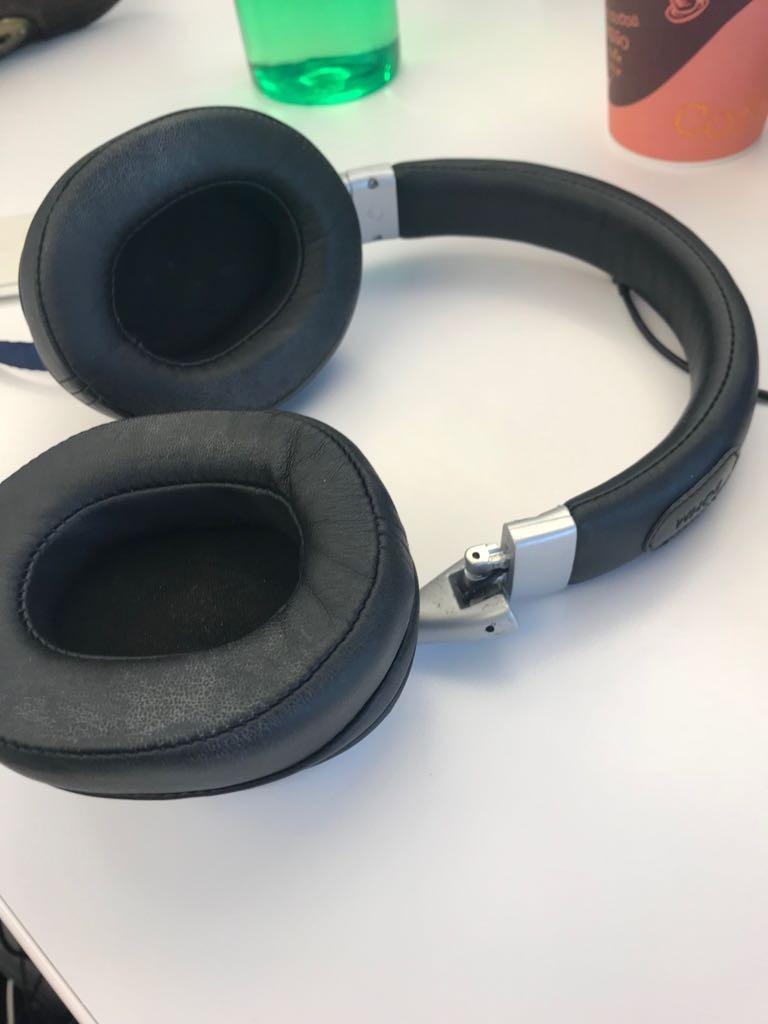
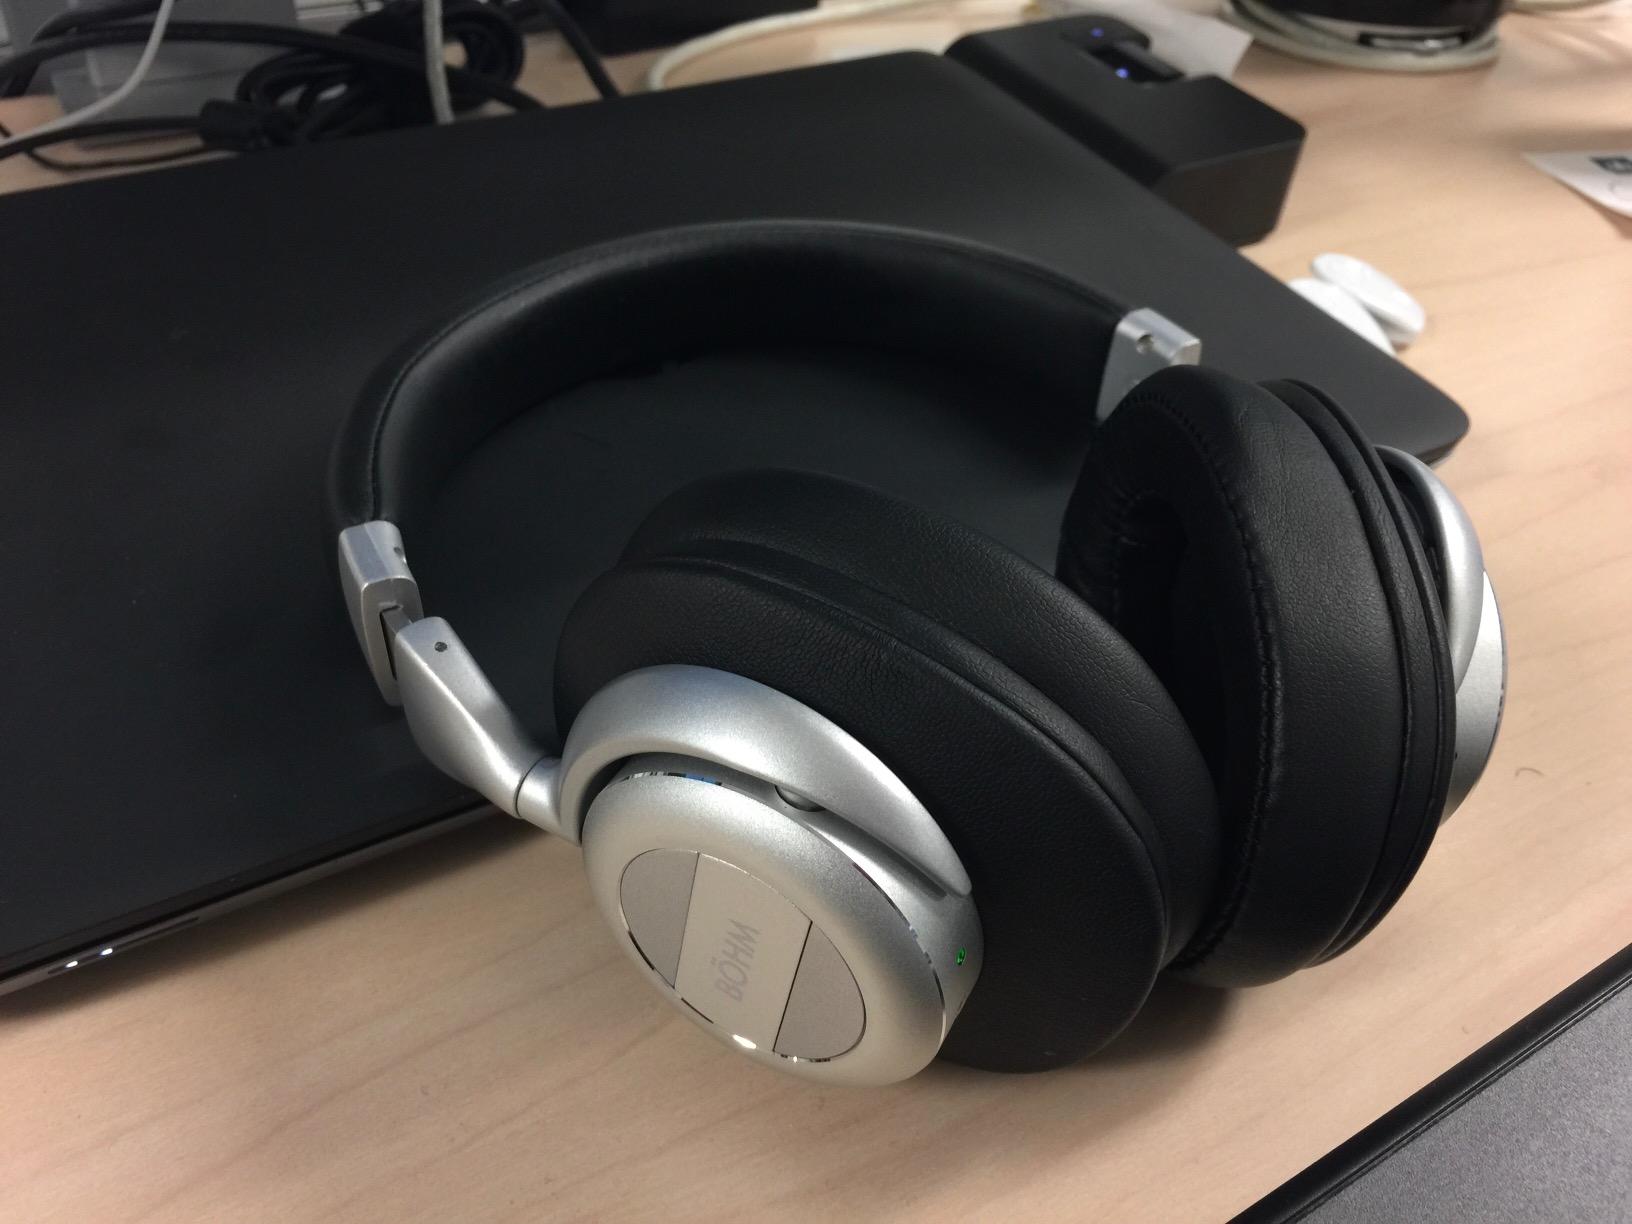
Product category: headphones
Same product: yes